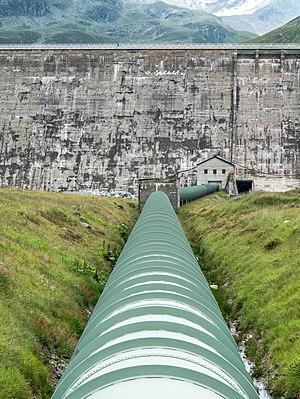
Une conduite forcée est une conduite hydraulique, c'est-à-dire un assemblage de tuyaux, transportant de l'eau sous pression jusqu'à une centrale hydroélectrique située en aval et en contrebas du réservoir qui l'alimente. En son sommet, elle est munie d'une ou plusieurs cheminées d’équilibre pour prévenir les coups de bélier dus aux brusques variations du flux d'eau lors de l'ouverture et de la fermeture des vannes des turbines de la centrale. Il peut aussi s'agir de canalisations servant au pompage de l'eau dans l'objectif d'une utilisation ultérieure de la force hydraulique.